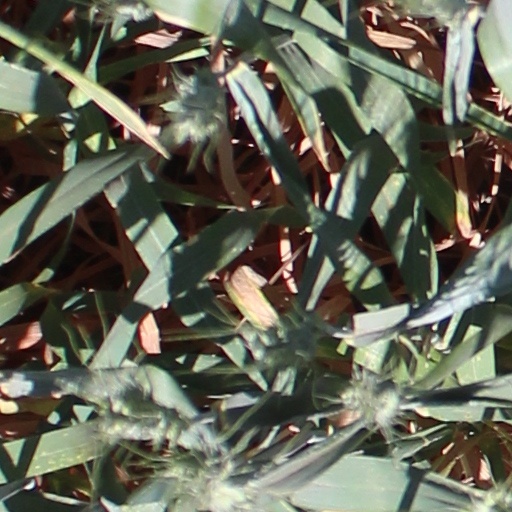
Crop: wheat